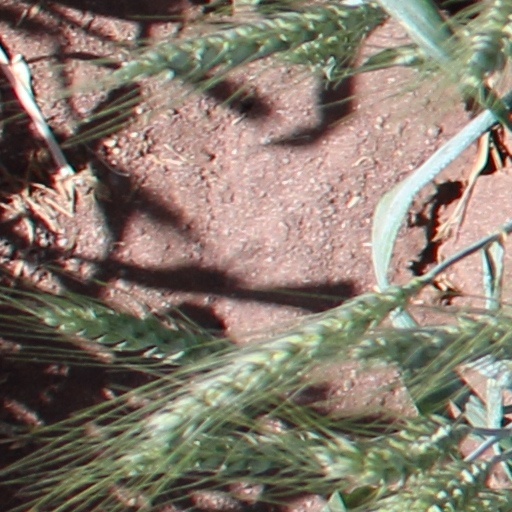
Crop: wheat